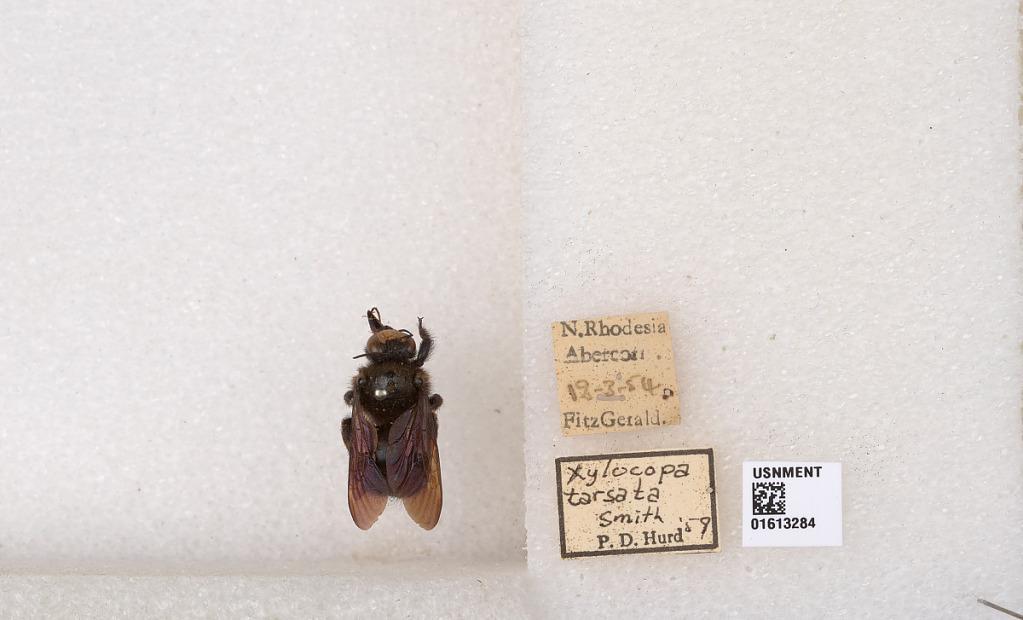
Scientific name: Xylocopa
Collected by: FitzGerald.
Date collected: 1954-3-18
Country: Zimbabwe
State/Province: Matabeleland South
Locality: Abercorn
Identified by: Hurd, P. D.